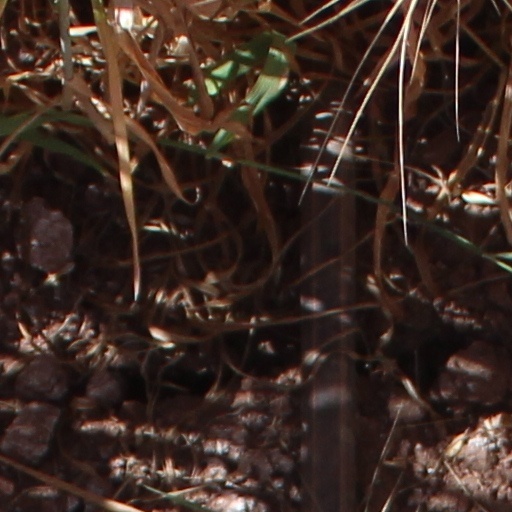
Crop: wheat